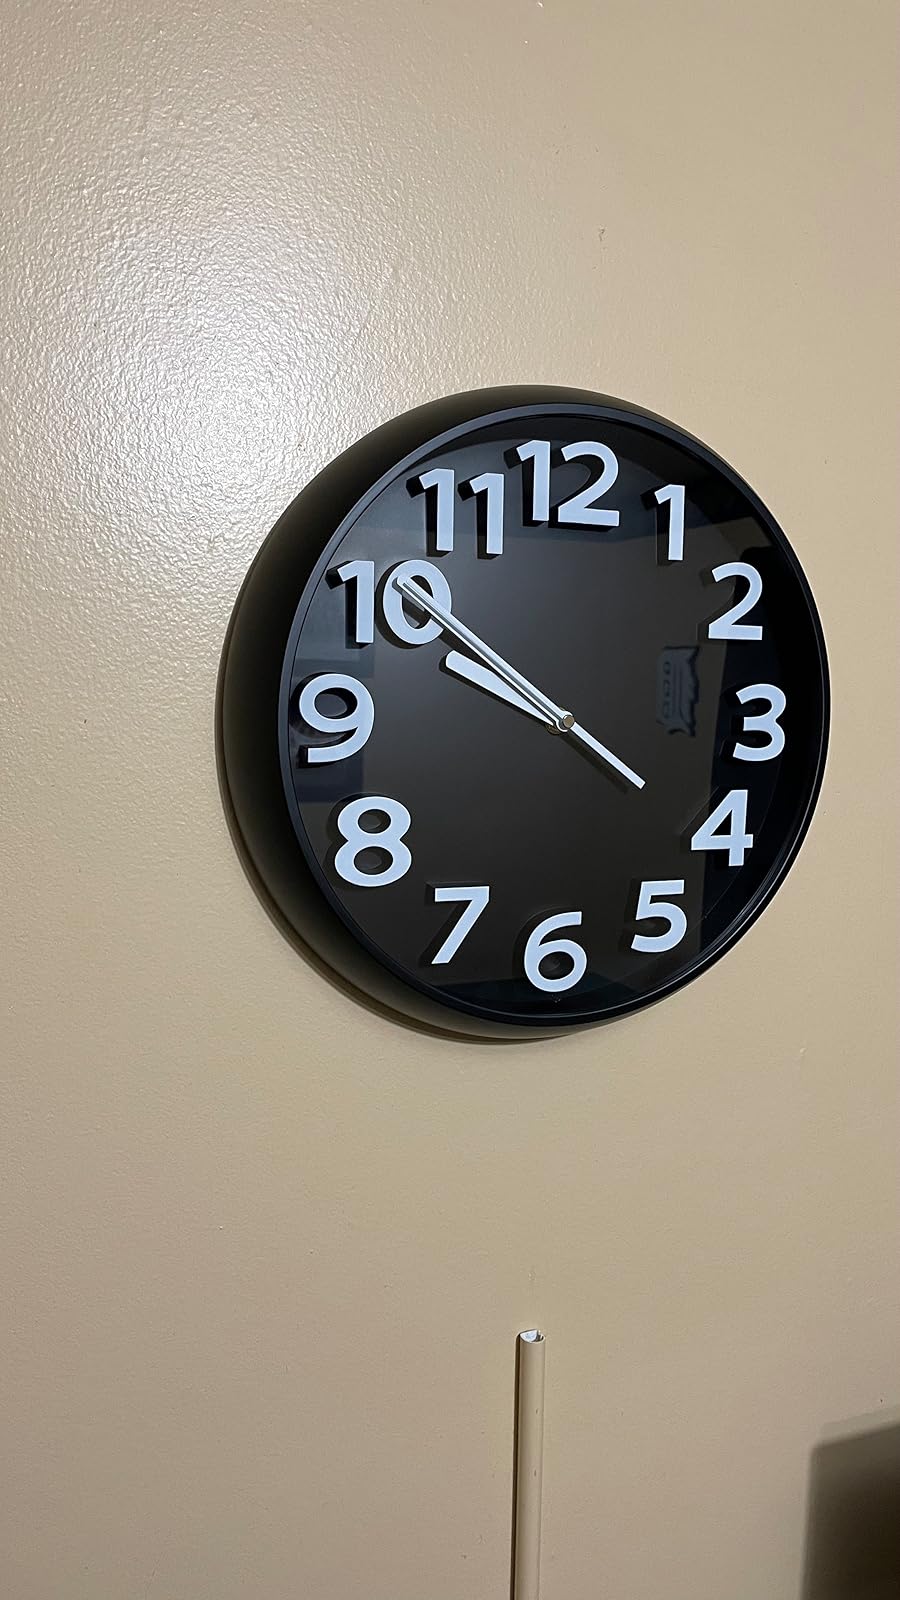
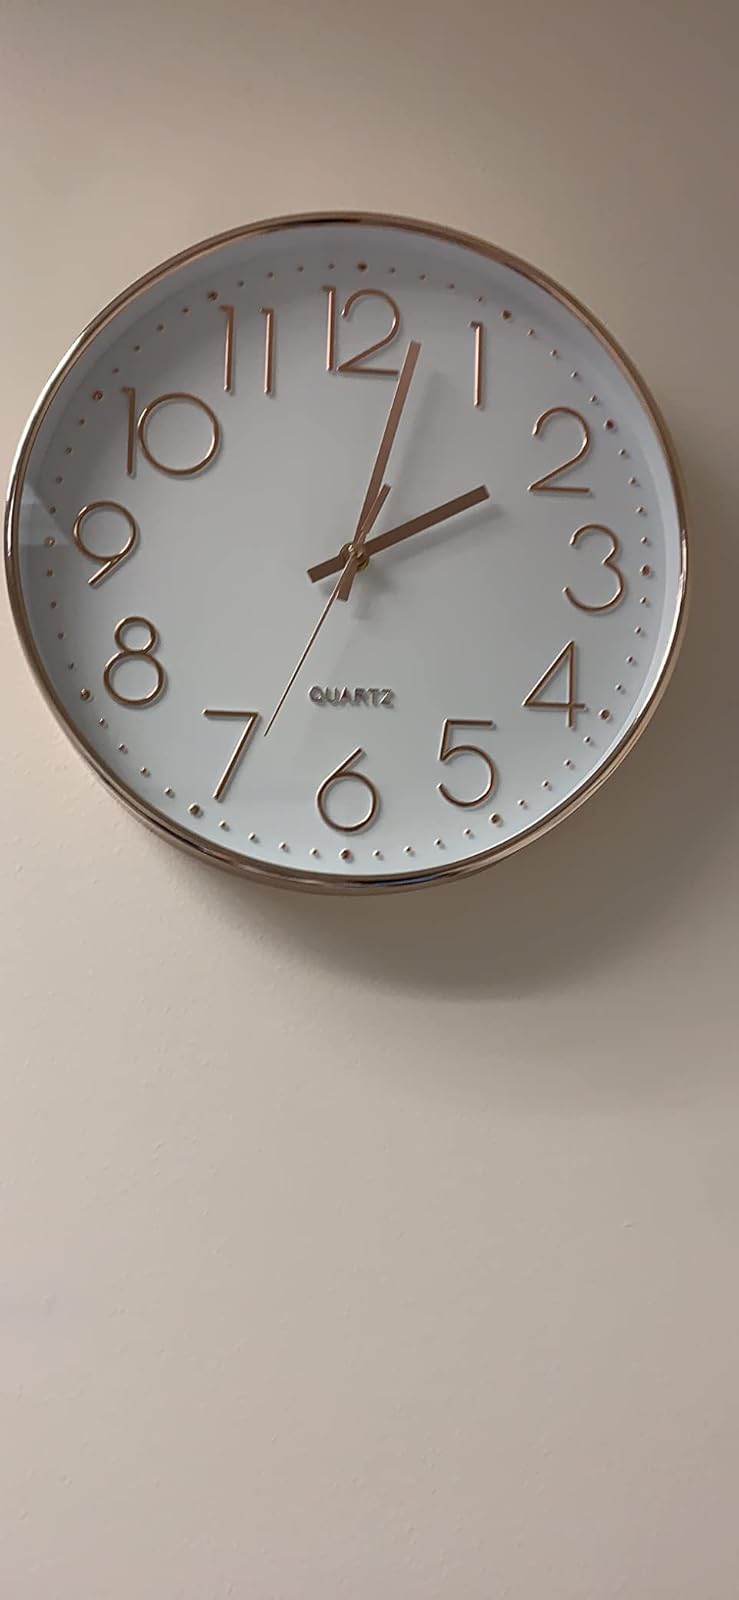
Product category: clock
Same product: no